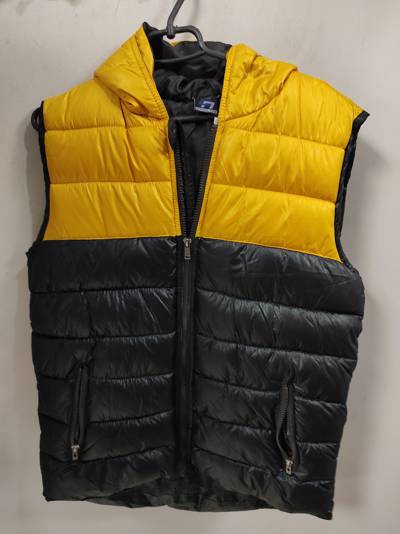
Waste category: clothes